Bánh tẻ

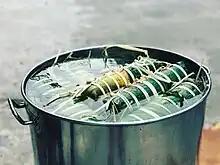
Boiled bánh tẻ

In order to make "bánh tẻ", rice is first soaked in water until it is soft enough, then it is ground by hand with a grindstone to turn rice into a thick or watery mixture of water and rice powder. This mixture is cooked to a temperature above 50 degrees Celsius (but not to boiling) while it is stirred for 3 hours until it reaches the consistency of thick slurry.